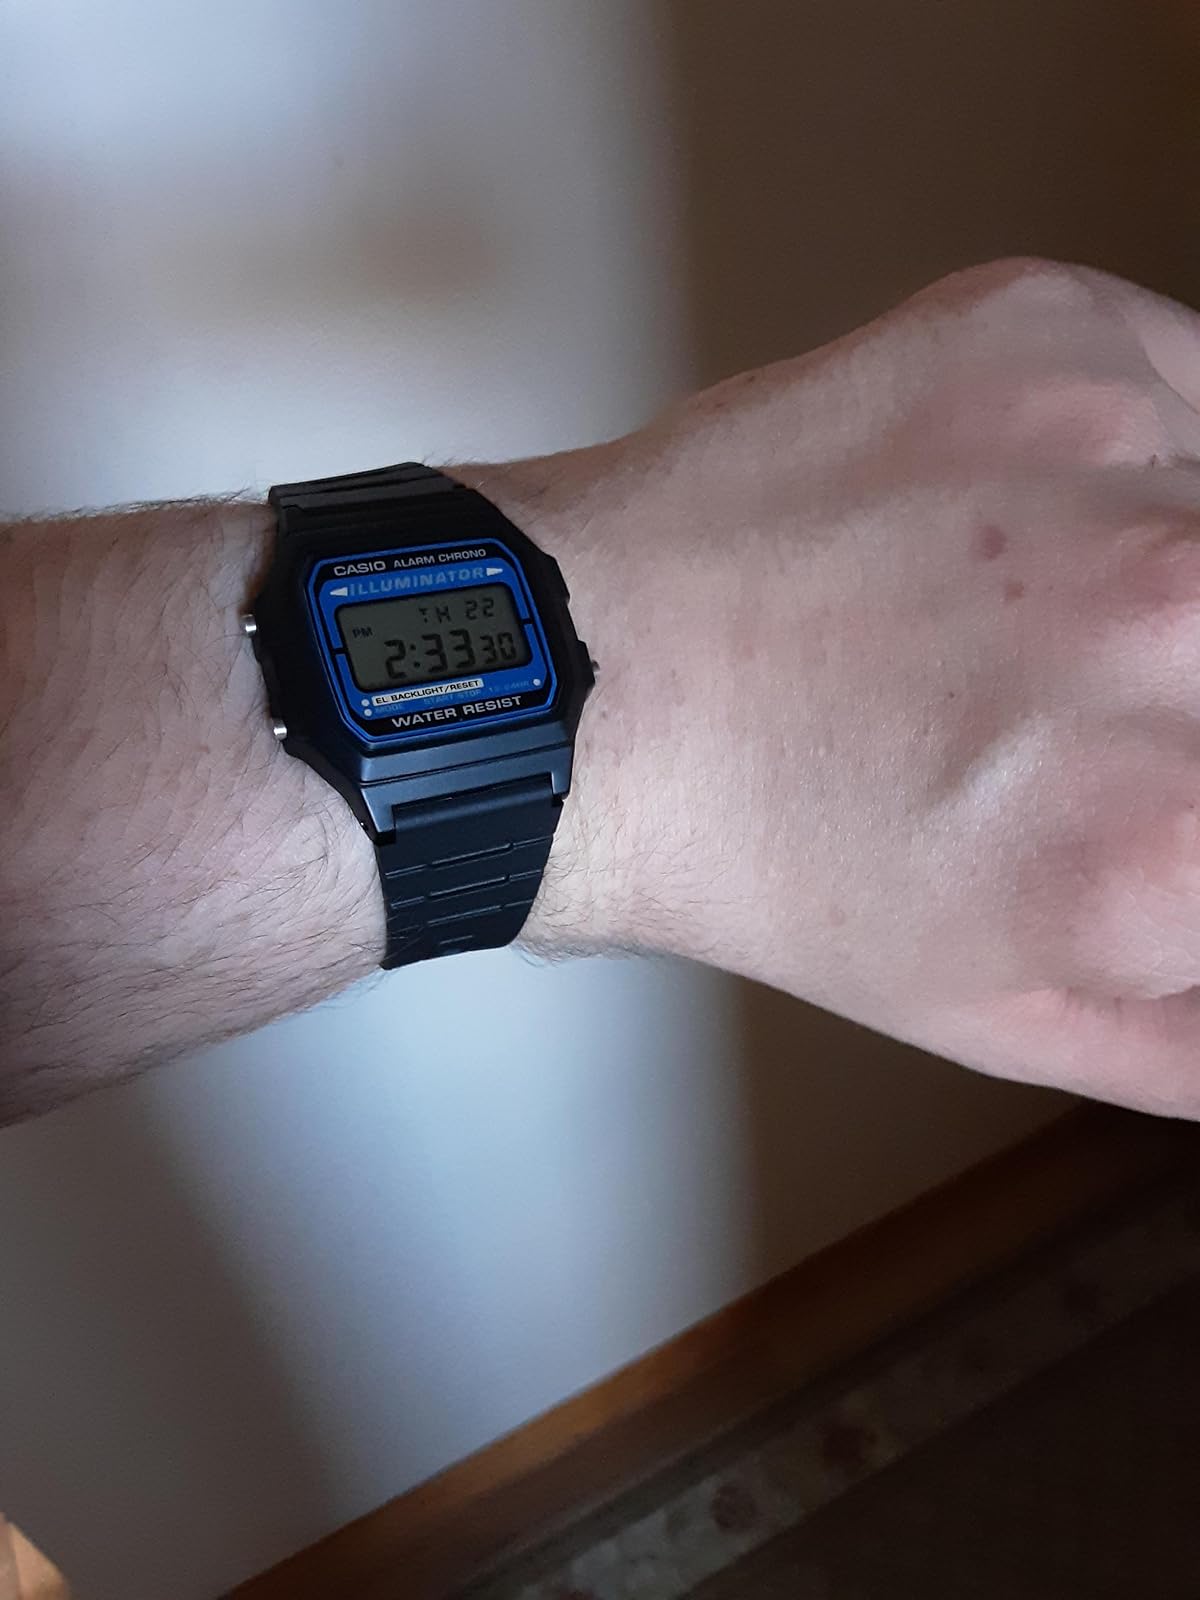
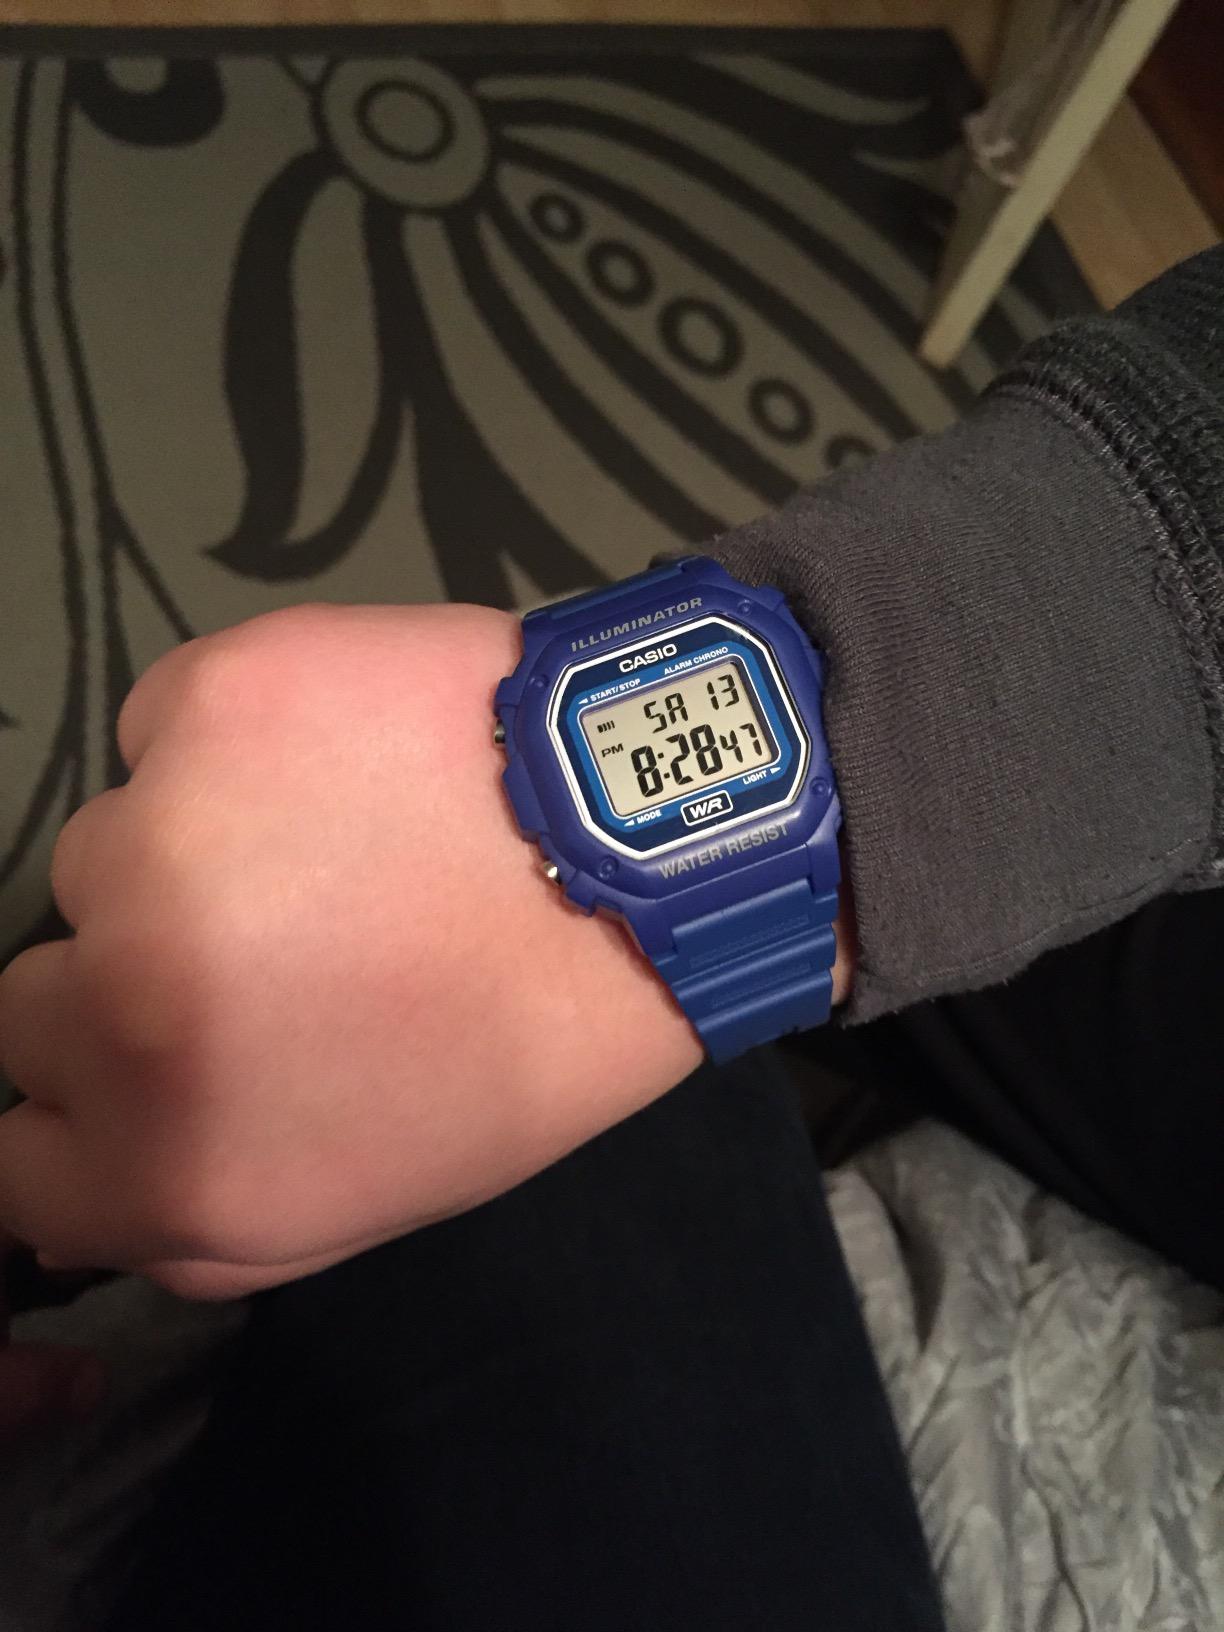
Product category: accessories_watch
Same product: no